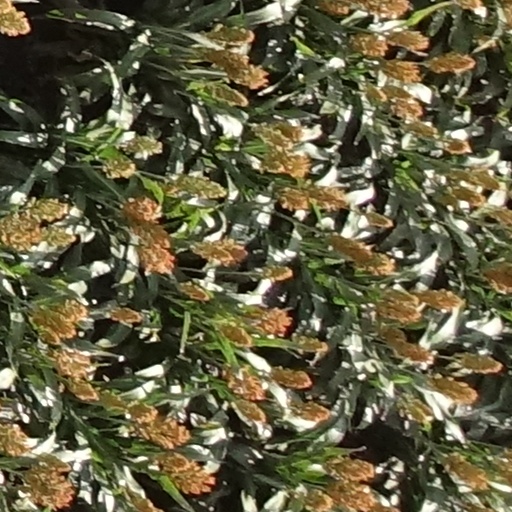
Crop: sorghum